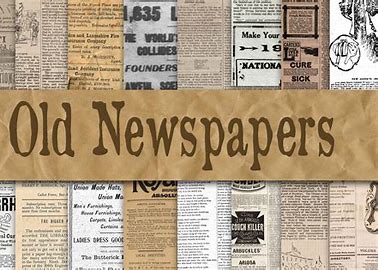
Waste category: paper